Chikyū Kaihō Gun ZAS

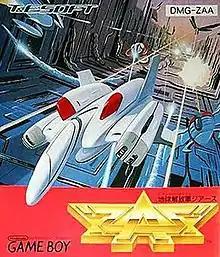
Cover art

is a vertical scrolling shooter video game developed and published by T&E Soft for the Nintendo Game Boy exclusively in Japan on December 18, 1992.